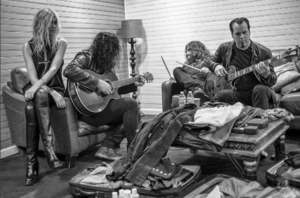
The Pretty Reckless en backstage
The Pretty Reckless est un groupe de rock alternatif américain, originaire de New York. Formé en 2009 par Taylor Momsen, il est composé de Ben Phillips à la guitare, Mark Damon à la basse, Jamie Perkins à la batterie ainsi que Taylor Momsen au chant. En date, le groupe compte trois albums : Light Me Up en 2010, Going to Hell en 2014 et Who you Selling For en 2016.